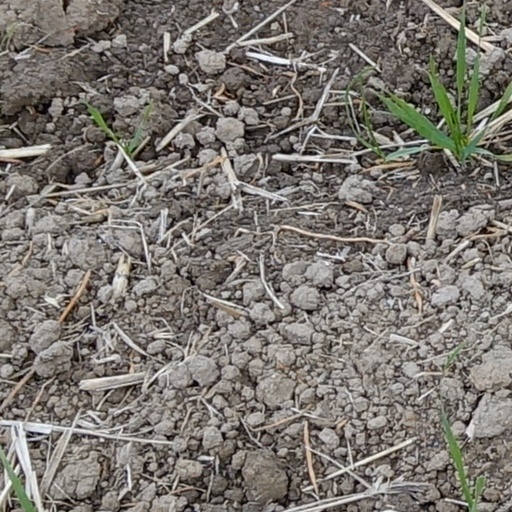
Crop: wheat